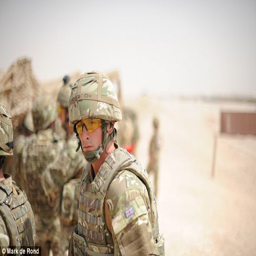
a soldier stares into the distance as he stands in the harsh sunlight outside at the camp